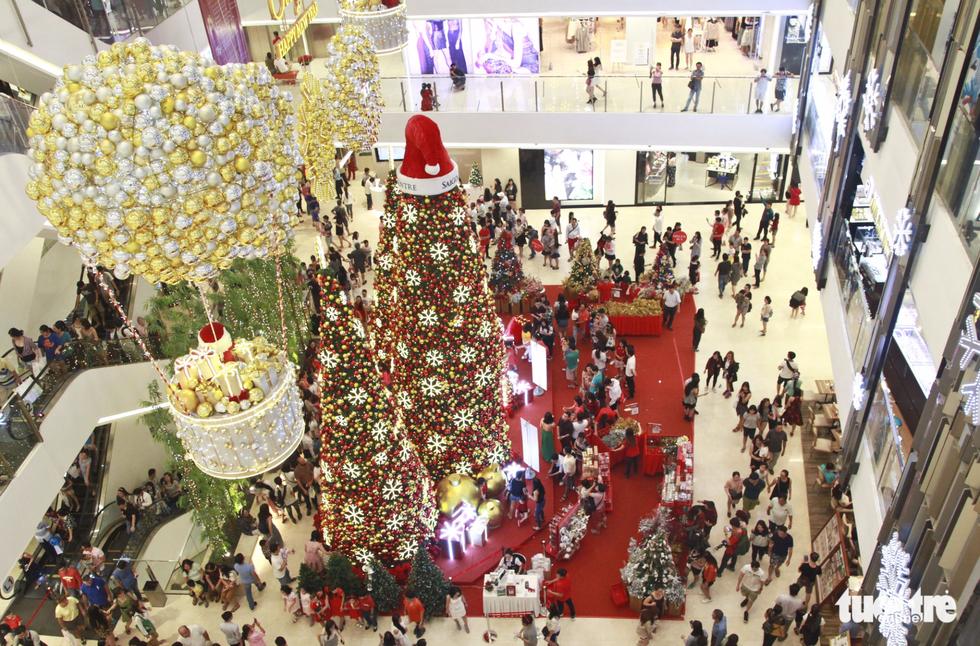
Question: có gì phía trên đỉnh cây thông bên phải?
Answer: có một cái nón của ông gì noel trên đỉnh cây thông bên phải